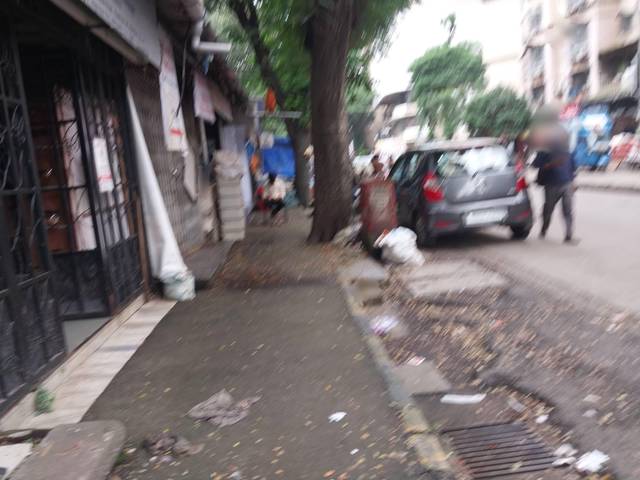
Region: India
Coordinates: 19.203, 72.845